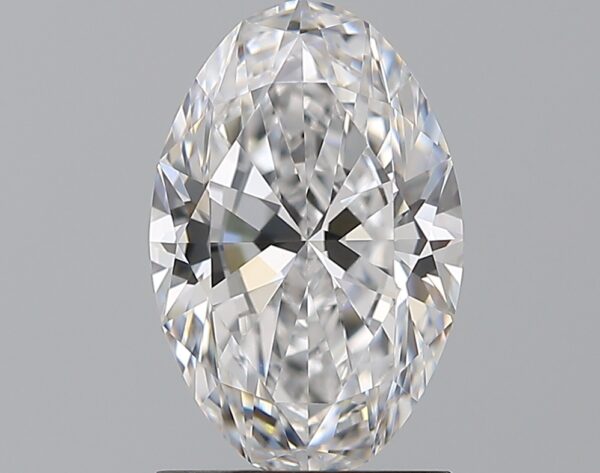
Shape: oval
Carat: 1.5
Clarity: VVS1
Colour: D
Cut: EX
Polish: EX
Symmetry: EX
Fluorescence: F
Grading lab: GIA
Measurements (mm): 9.57 x 6.25 x 3.84